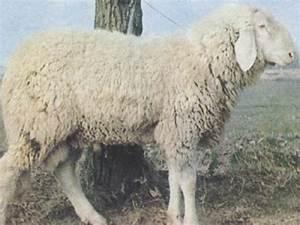
sheep